Benjamin Kendrick Pierce

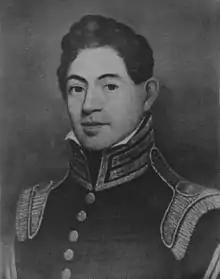
Pierce at the time of his 1817 wedding

Benjamin Kendrick Pierce (August 29, 1790 – April 1, 1850) was a career officer in the United States Army. He was a son of New Hampshire Governor Benjamin Pierce and brother of President Franklin Pierce. Benjamin K. Pierce was a veteran of the War of 1812, the Second Seminole War, and the Mexican–American War, and rose to the rank of lieutenant colonel in the Army and colonel in the Florida Militia.